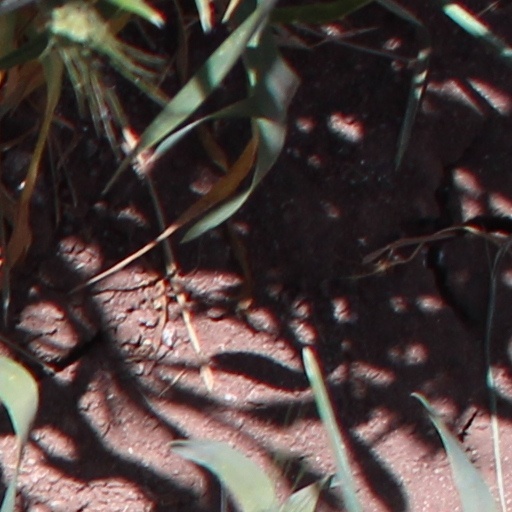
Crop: wheat